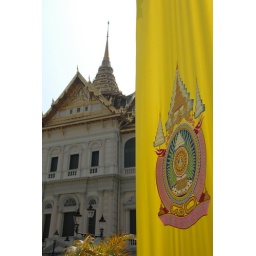
The building where the king of Thailand once lived, with the royal seal on a yellow banner in the foreground.